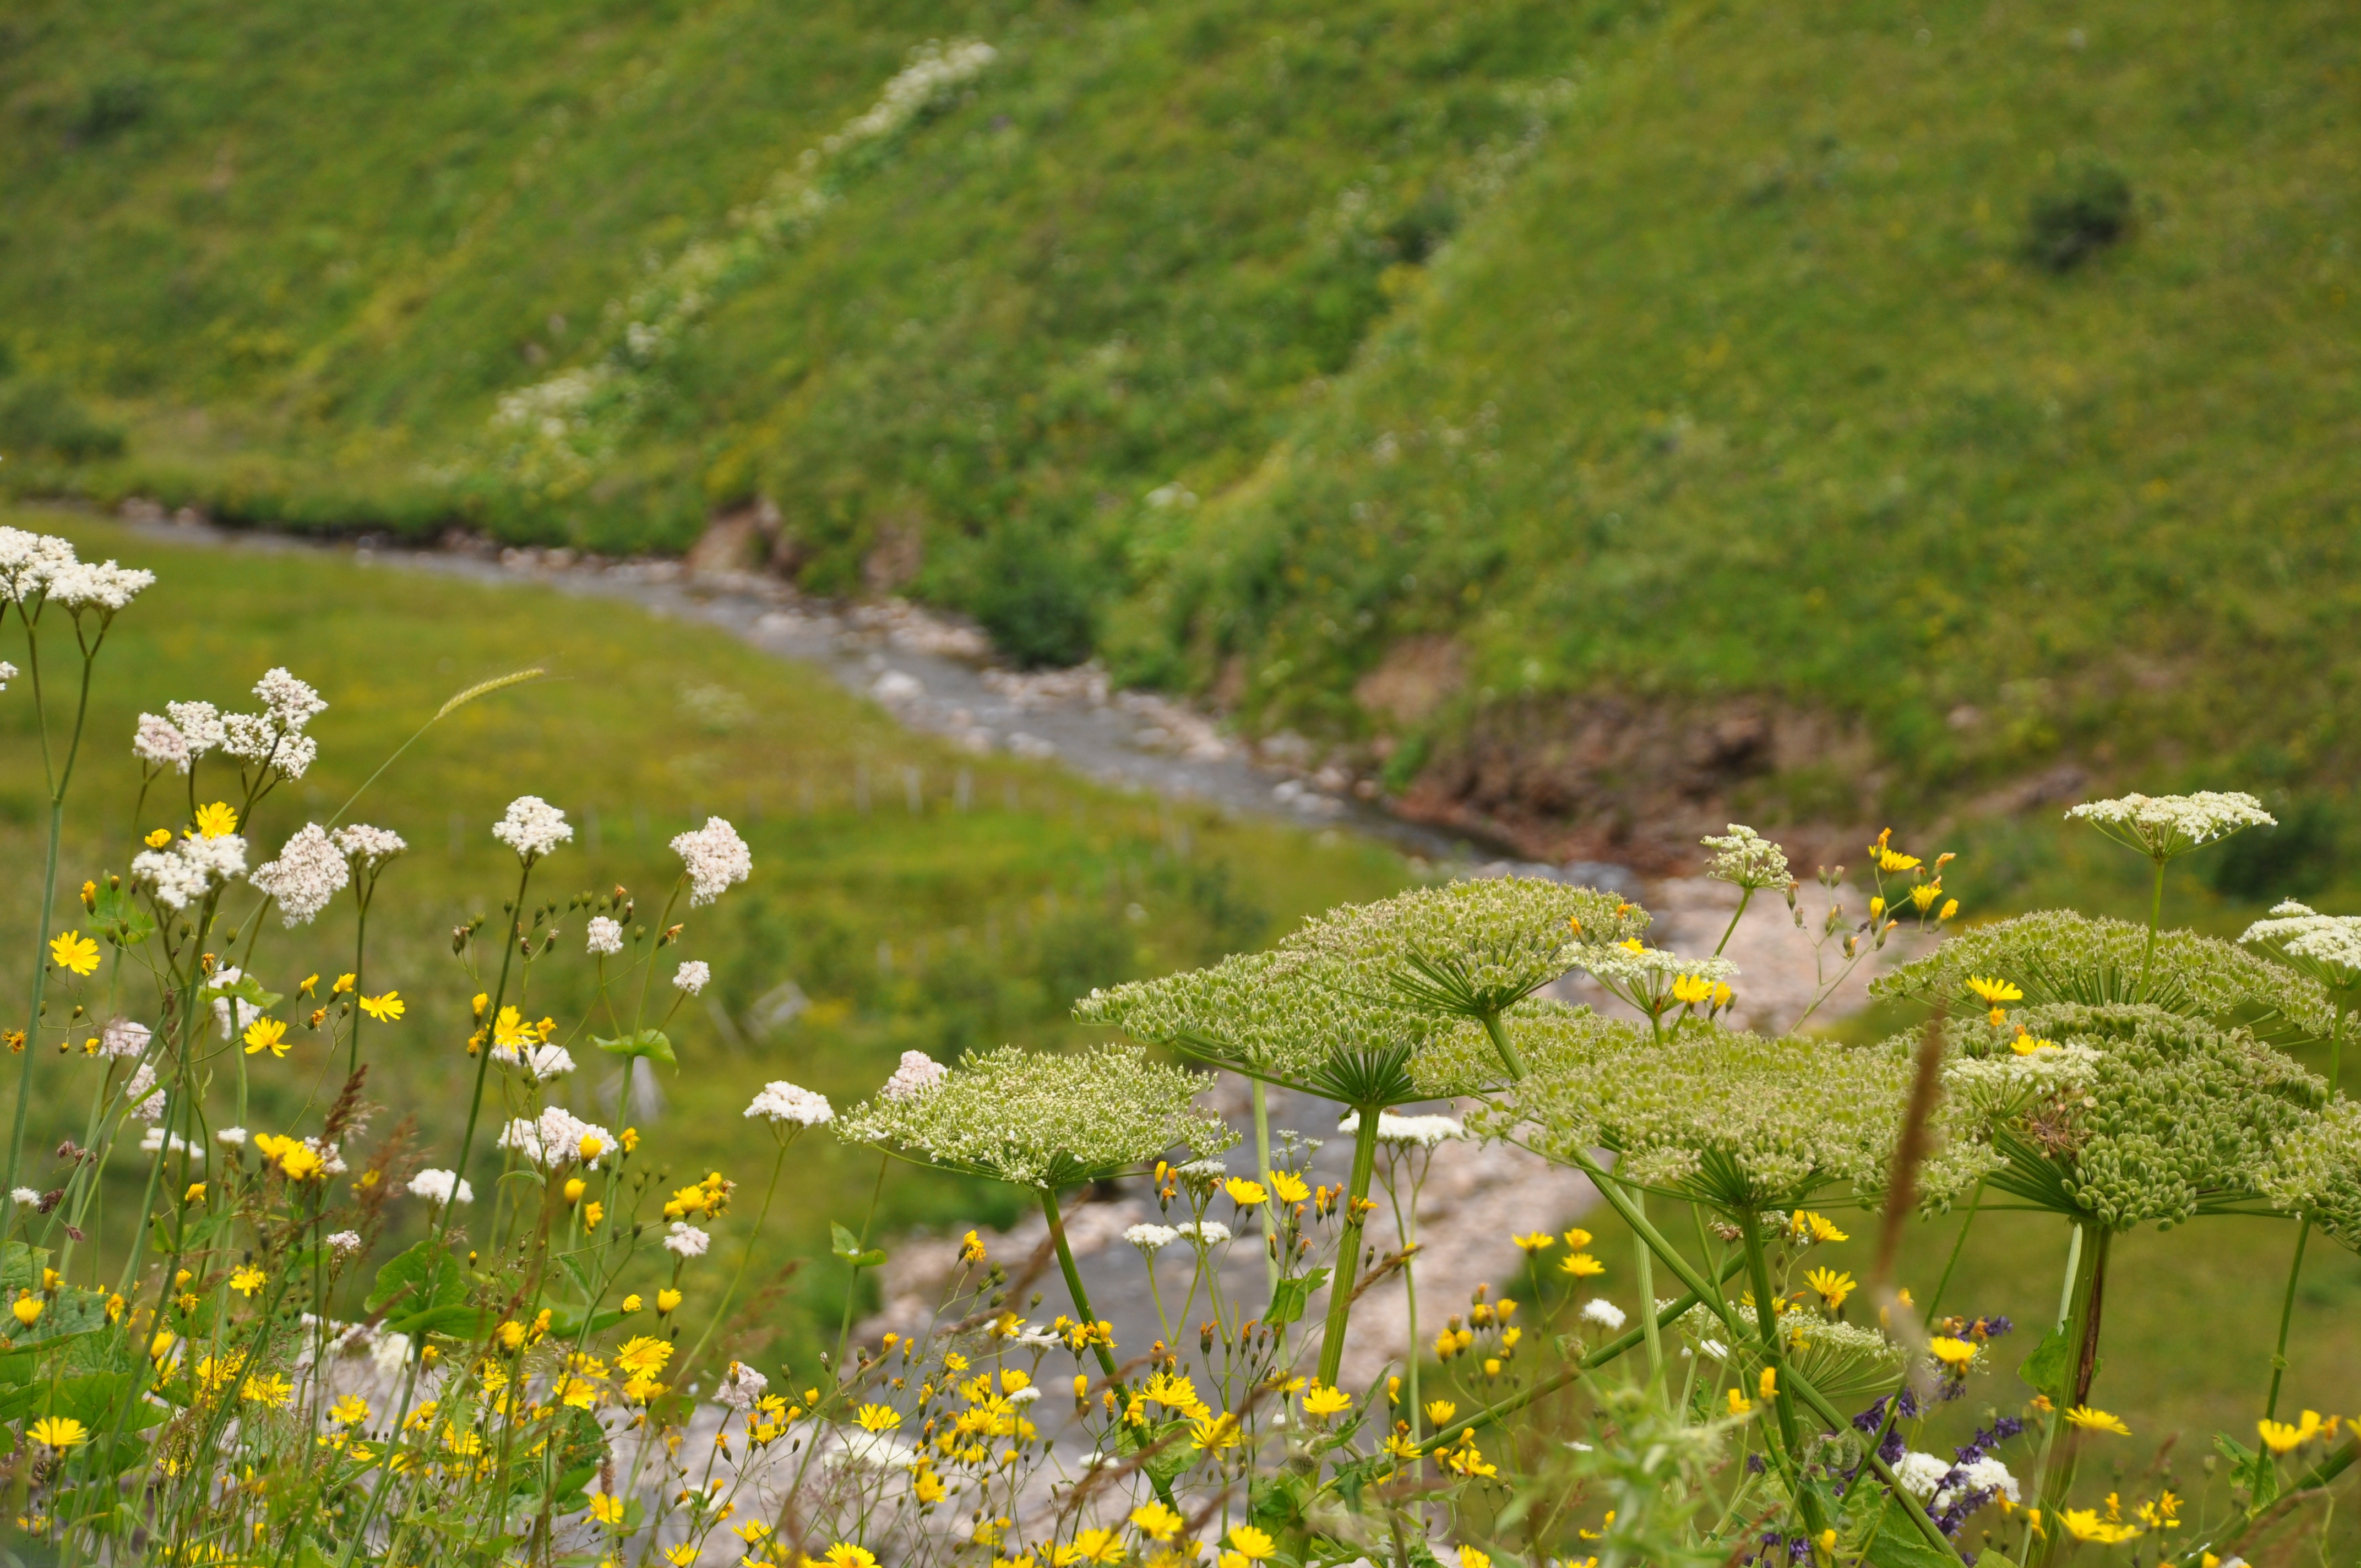
beach, landscape, tree, nature, forest, grass, mountain, bird, light, cloud, plant, sky, white, hay, field, lawn, meadow, prairie, game, morning, hill, flower, animal, ship, pond, wild, stream, green, reflection, tower, pasture, park, peace, blue, flora, baby, egg, wildflower, birds, clouds, duck, grassland, vegetation, turkey, goose, marine, wetland, plateau, photoshop, istanbul, beautiful, woodland, habitat, ecosystem, entertainment, tundra, rural area, natural turkey, izmir, schema, keeler, natural environment, geographical feature